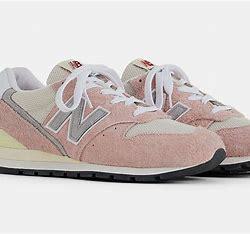
Brand: New
Model: Balance New Balance 996 Series